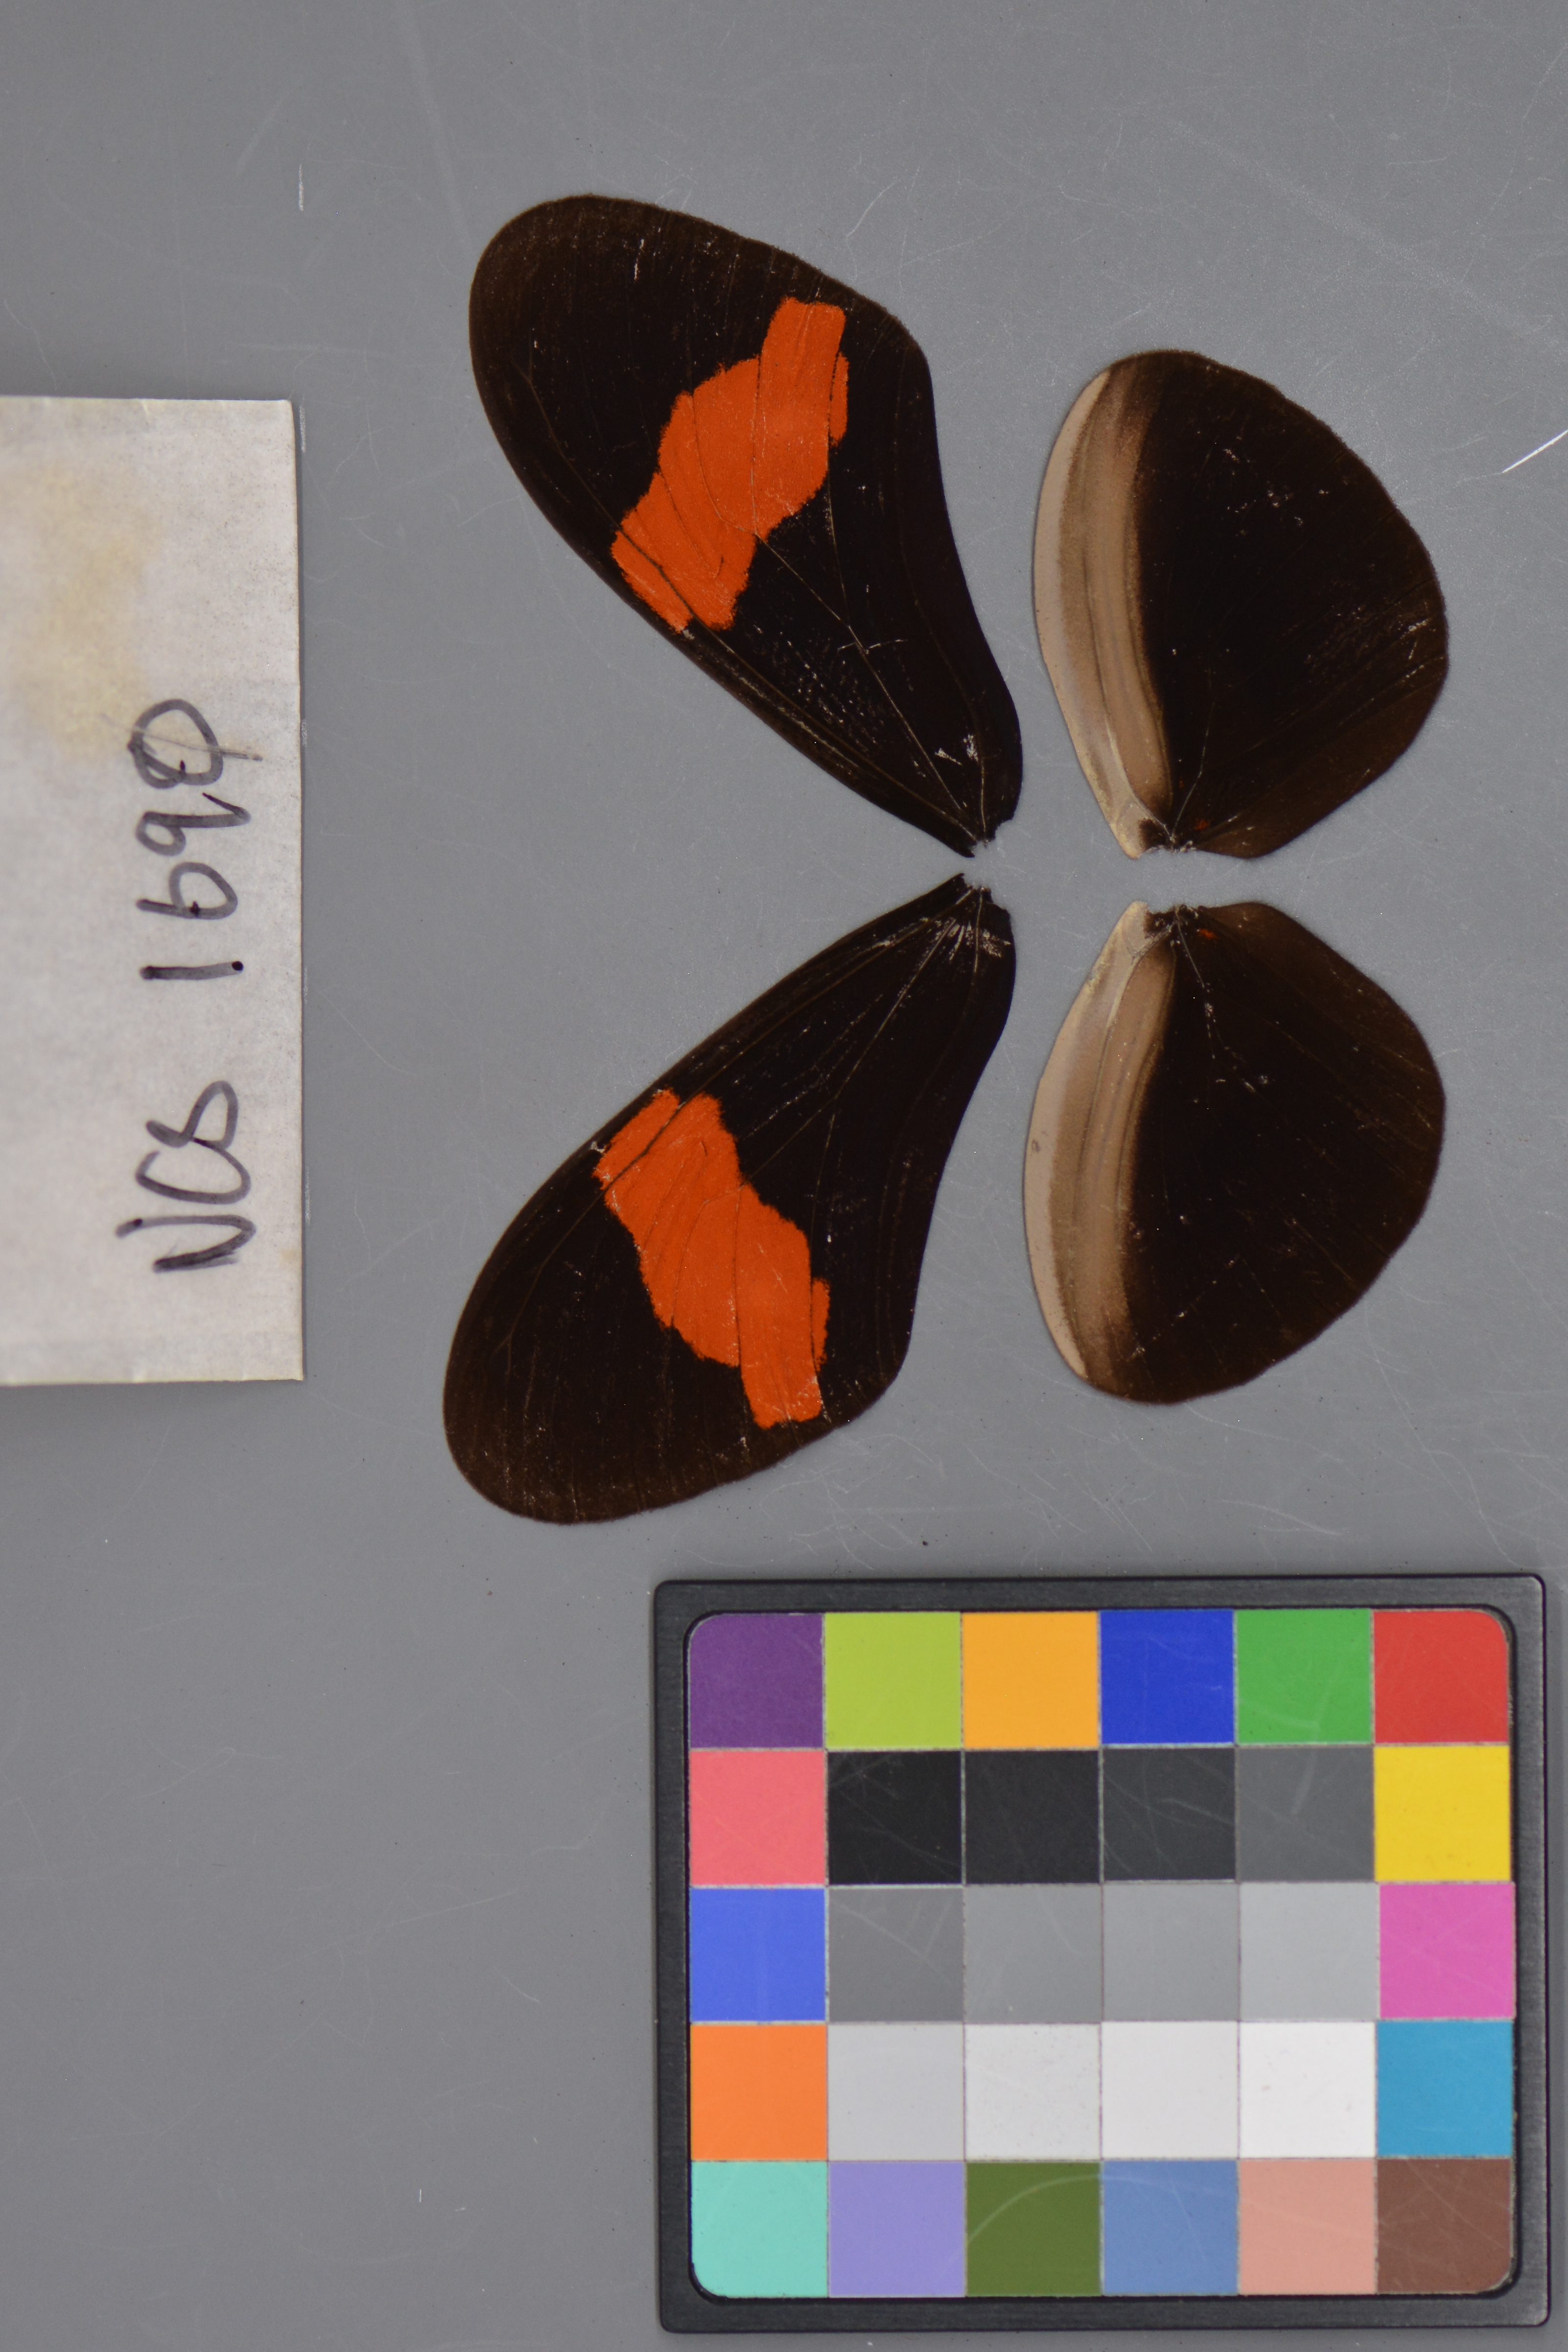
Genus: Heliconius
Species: erato
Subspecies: hydara
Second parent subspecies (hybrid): petiverana
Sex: male
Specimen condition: dorsal
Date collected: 25-Oct-08